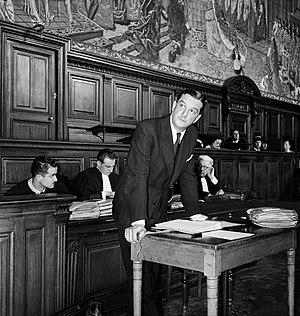
René Bousquet, né le 11 mai 1909 à Montauban et mort assassiné le 8 juin 1993 à Paris, est un haut fonctionnaire français, collaborateur avec l'occupant allemand pendant la Seconde Guerre mondiale.